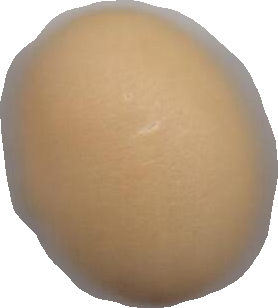
Variety: Grobogan